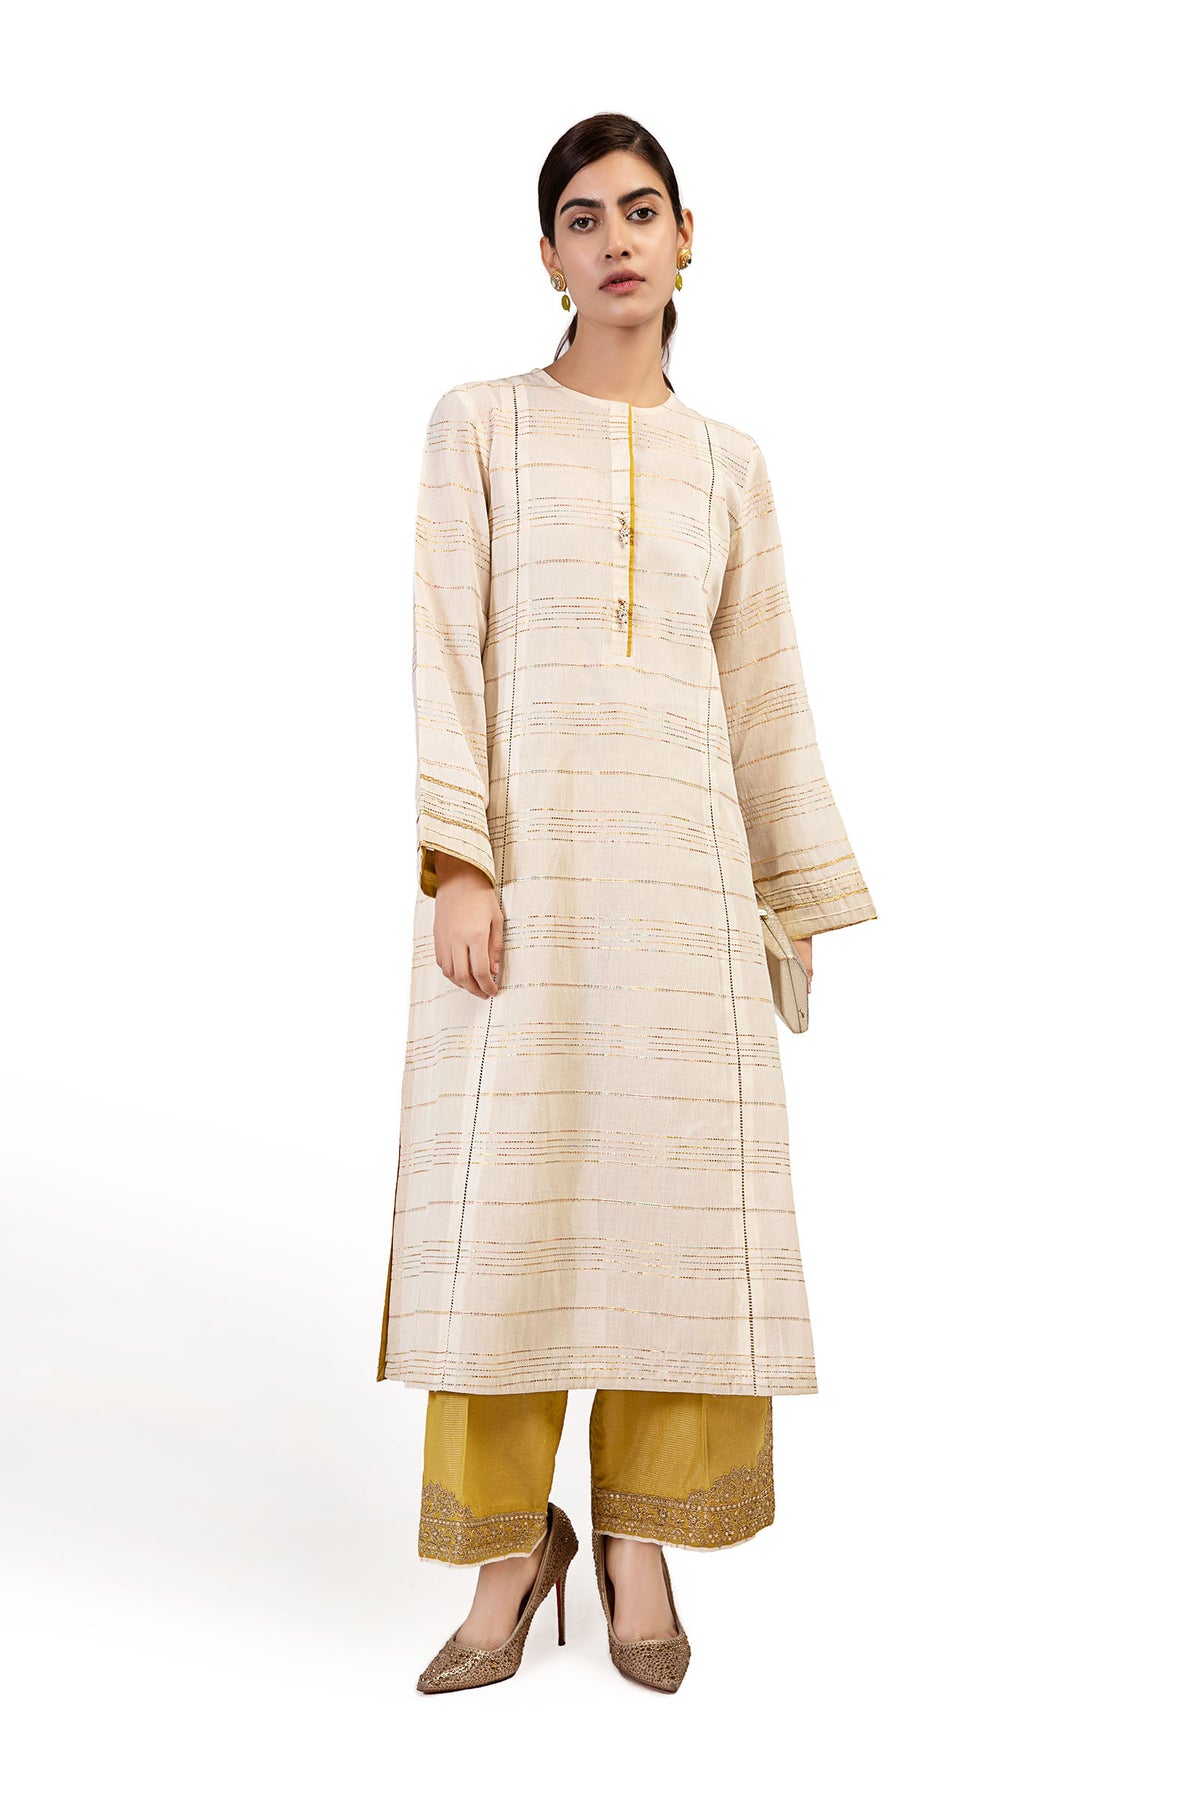
cream kurta pants